Qom Seminary

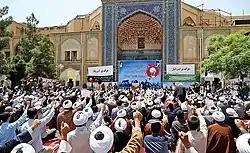
Qom Seminary

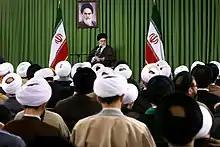
Iran's supreme leader Ali Khamenei at the Qom Seminary, 15 March 2016

The Qom Seminary ("") is the largest and one of the foremost Shia hawzas (Islamic seminaries), located in the city of Qom, Iran. It is the largest seminary in Iran, established in 1922 by Grand Ayatollah Abdul-Karim Haeri Yazdi in Qom to train Usuli scholars. The Hawza is composed of several structured institutions and systems developed to govern itself. Its curriculum includes Arabic grammar, rhetoric, Qur'anic sciences, theology, and traditional sciences. Along with Kufa and Baghdad, the Qom hadith school is among the three earliest centers of hadith transmission in Shia intellectual history.